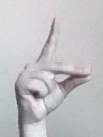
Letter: ta